Mariana (Millais)

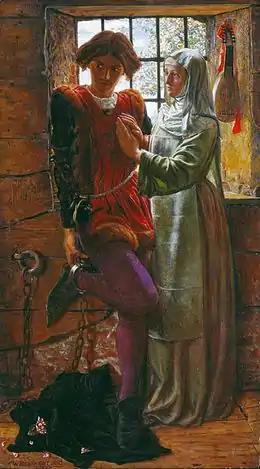
William Holman Hunt, "Claudio and Isabella" (1850), Tate Britain

The painting depicts a woman in a long blue dress, standing up from the embroidery laid out before her to stretch her back. Her upholstered stool and the table are set before a Gothic window with stained glass, through which can be seen a garden with leaves that are turning from green to autumnal brown. Some leaves have fallen on the embroidery and more onto the bare wooden floorboards beside a small mouse. In the background, a small triptych, a silver casket, and candles are set out as a devotional altar on a piece of furniture covered with white cloth beside the curtain of a bed.